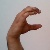
The image shows a hand gesture representing the letter 'C' in Indian Sign Language.